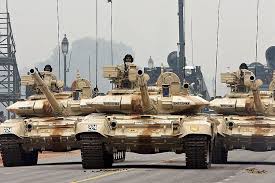
Label: T-90